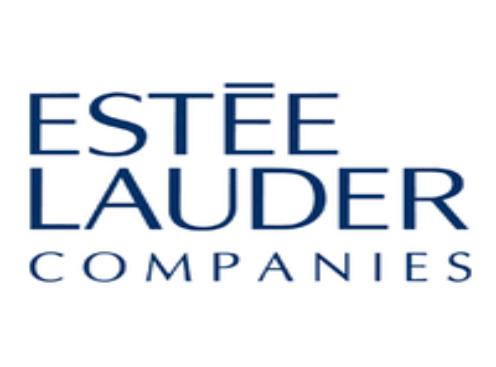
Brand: Estee Lauder
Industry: Necessities